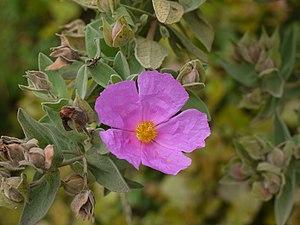
Ciste cotonneux (Cistus albidus) à Céret.